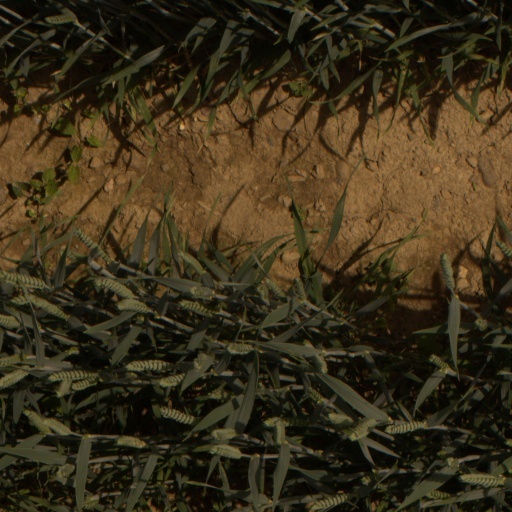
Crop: wheat